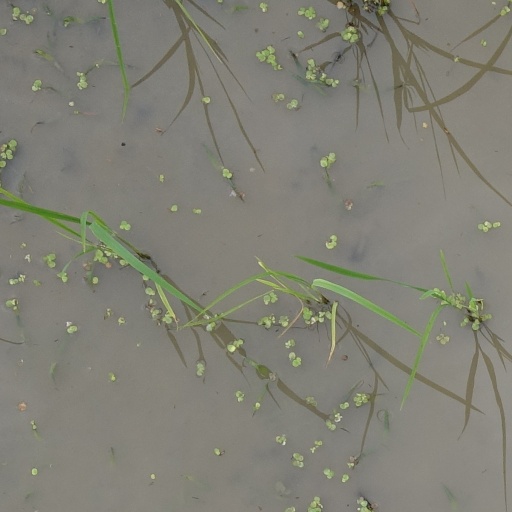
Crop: rice